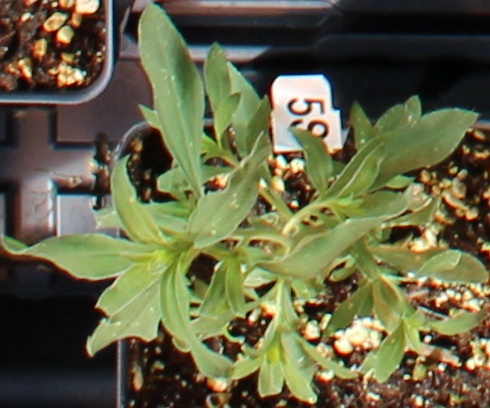
Label: Kochia